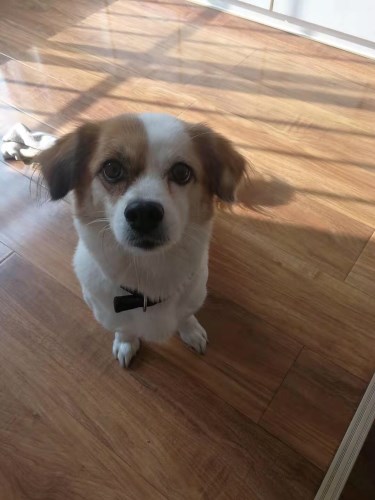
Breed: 3336-n000121-chinese_rural_dog